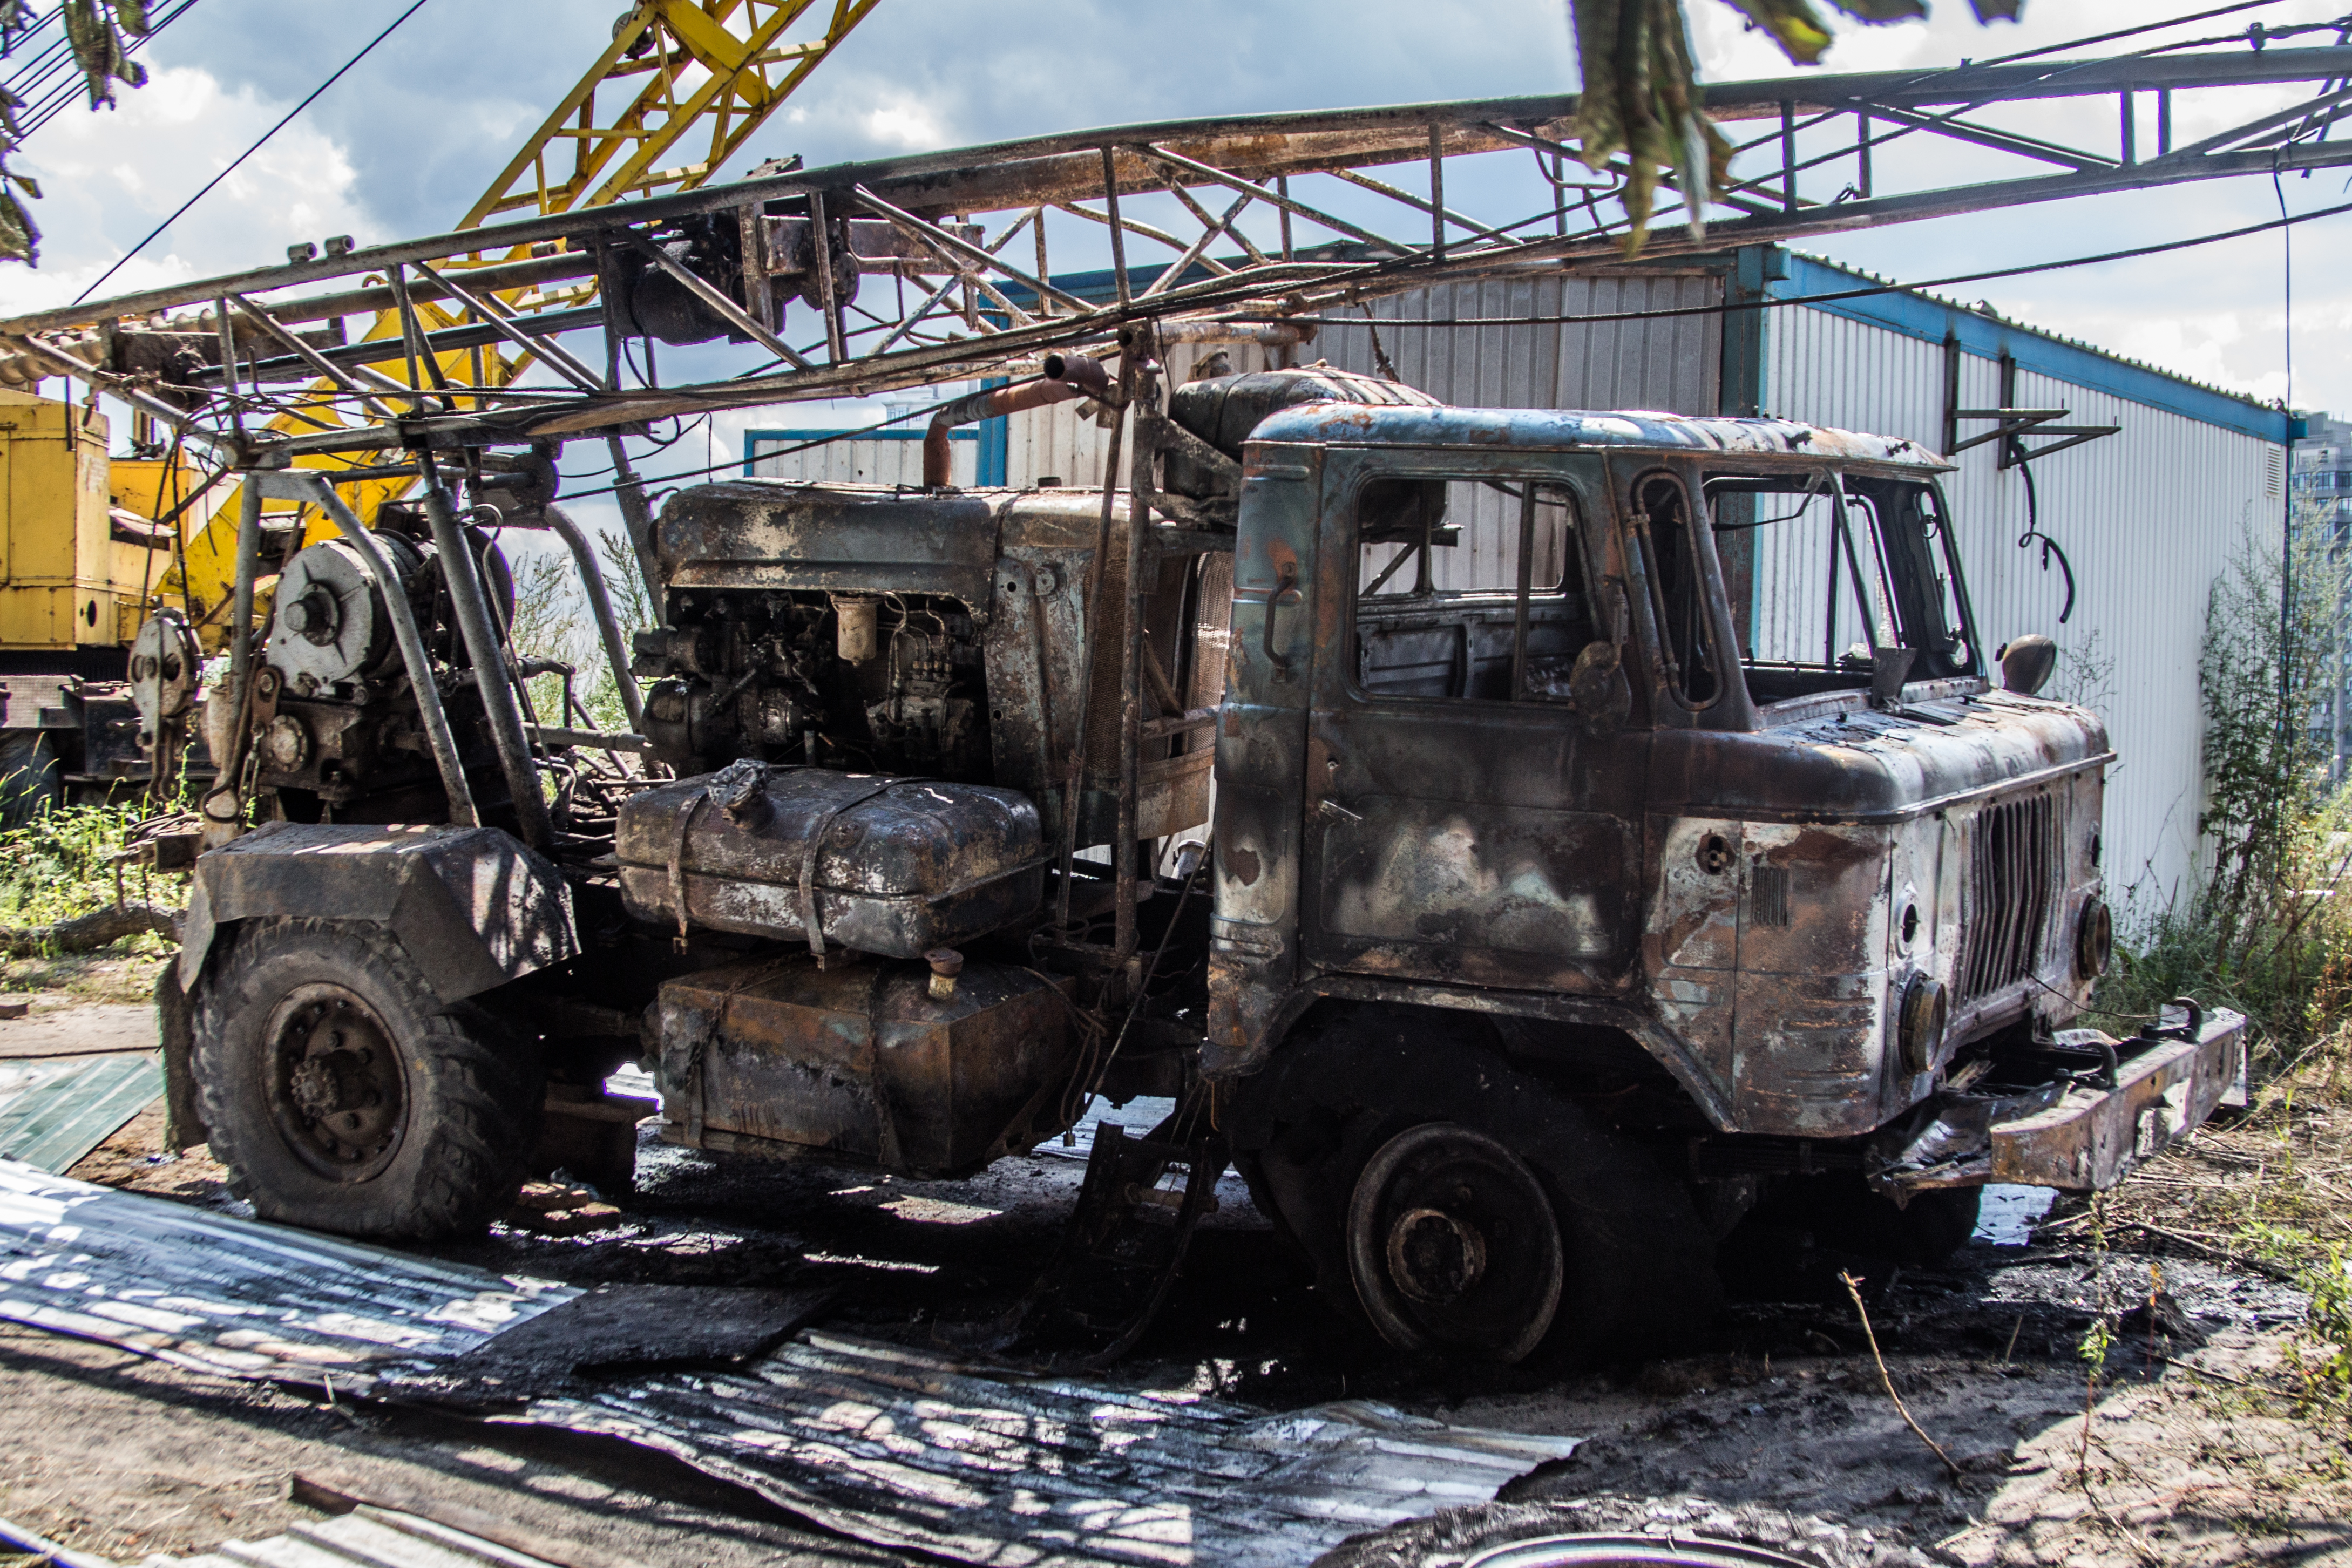
industrial, fire, truck, burnt, vehicle, sky, tire, automotive tire, wheel, motor vehicle, plant, automotive exterior, cloud, wood, automotive wheel system, gas, commercial vehicle, auto part, scrap, electricity, machine, event, metal, public utility, overhead power line, tree, asphalt, rolling, soil, engineering, construction equipment, bumper, crane, landscape, rust, electrical supply, transport